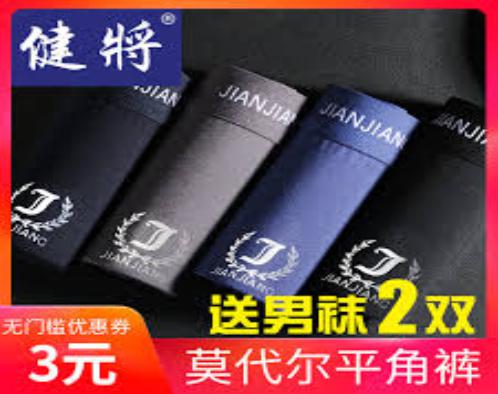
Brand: jianjiang
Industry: Clothes